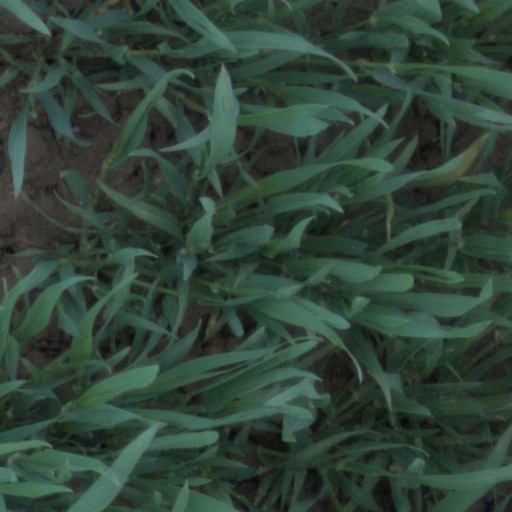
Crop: wheat